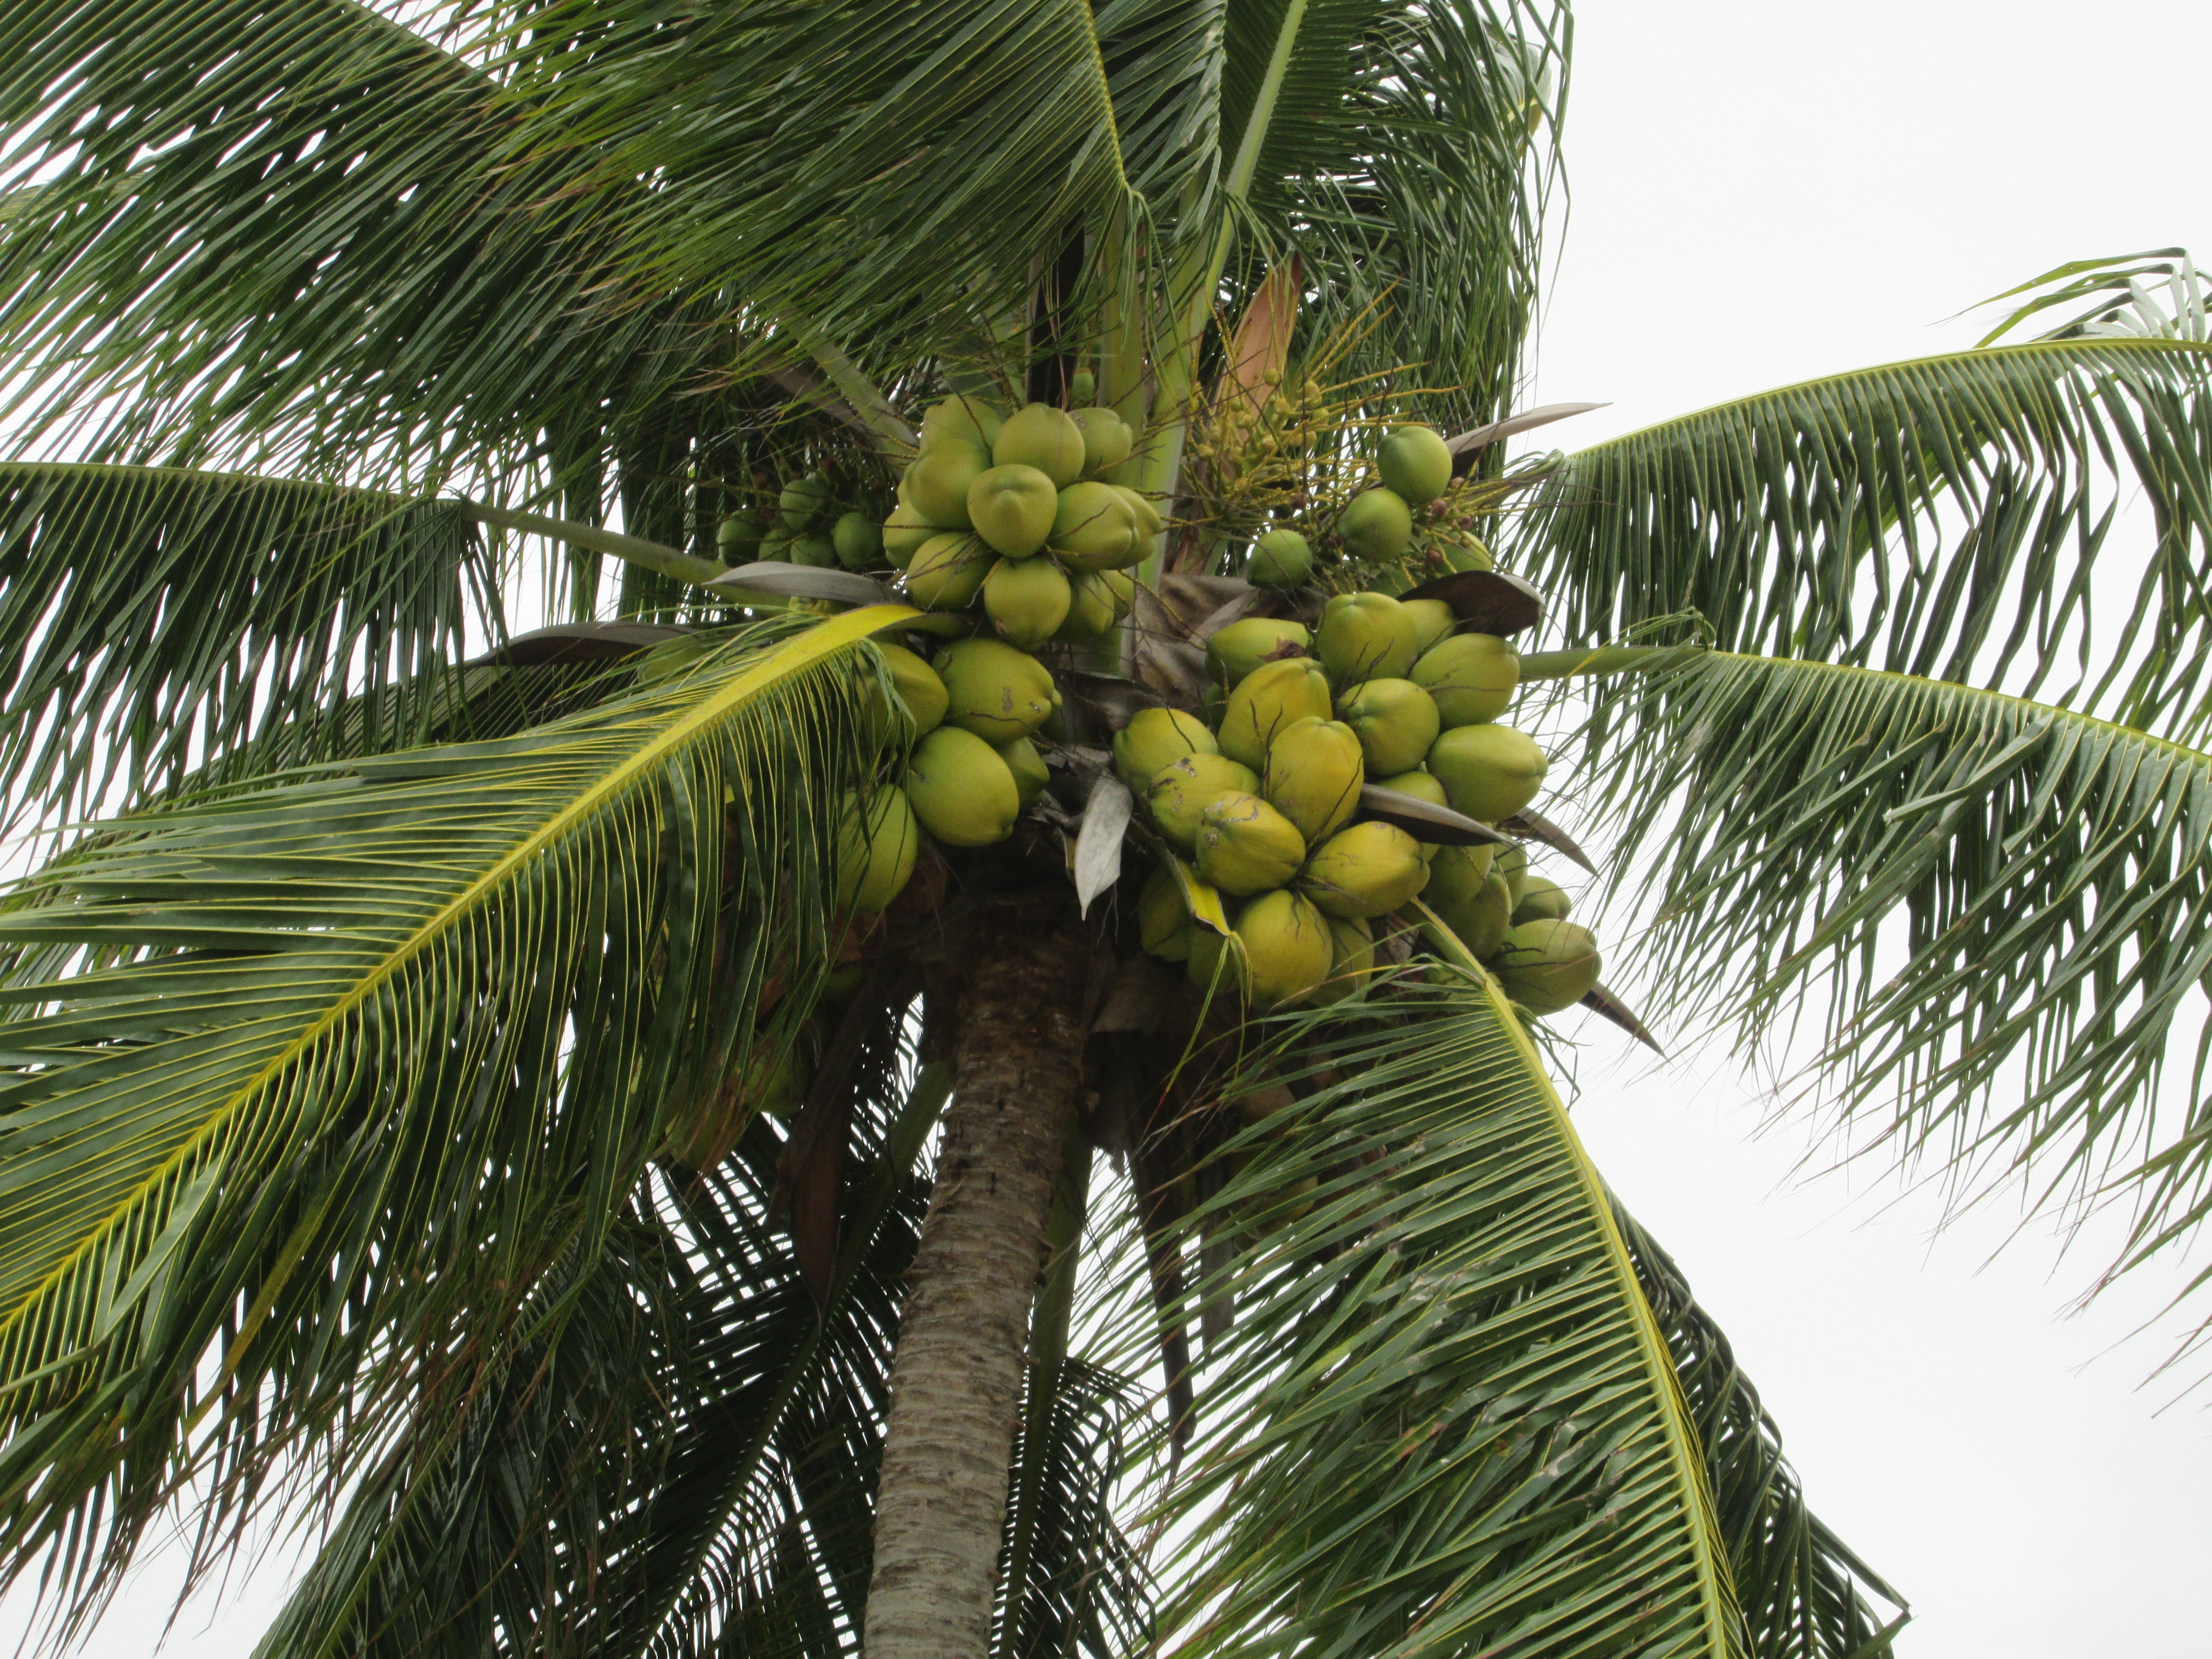
tree, branch, plant, fruit, palm tree, flying, food, produce, botany, tropical plant, coconut, plantation, coco, flowering plant, date palm, land plant, arecales, palm family, borassus flabellifer, elaeis